Lake

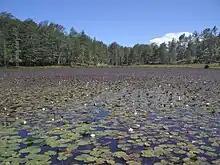
Lura Lakes are the glacial lakes of the Lurë Mountains, Albania

Since the surface water of deep tropical lakes never reaches the temperature of maximum density, there is no process that makes the water mix. The deeper layer becomes oxygen starved and can become saturated with carbon dioxide, or other gases such as sulfur dioxide if there is even a trace of volcanic activity. Exceptional events, such as earthquakes or landslides, can cause mixing which rapidly brings the deep layers up to the surface and release a vast cloud of gas which lay trapped in solution in the colder water at the bottom of the lake. This is called a limnic eruption. An example is the disaster at Lake Nyos in Cameroon. The amount of gas that can be dissolved in water is directly related to pressure. As deep water surfaces, the pressure drops and a vast amount of gas comes out of solution. Under these circumstances carbon dioxide is hazardous because it is heavier than air and displaces it, so it may flow down a river valley to human settlements and cause mass asphyxiation.